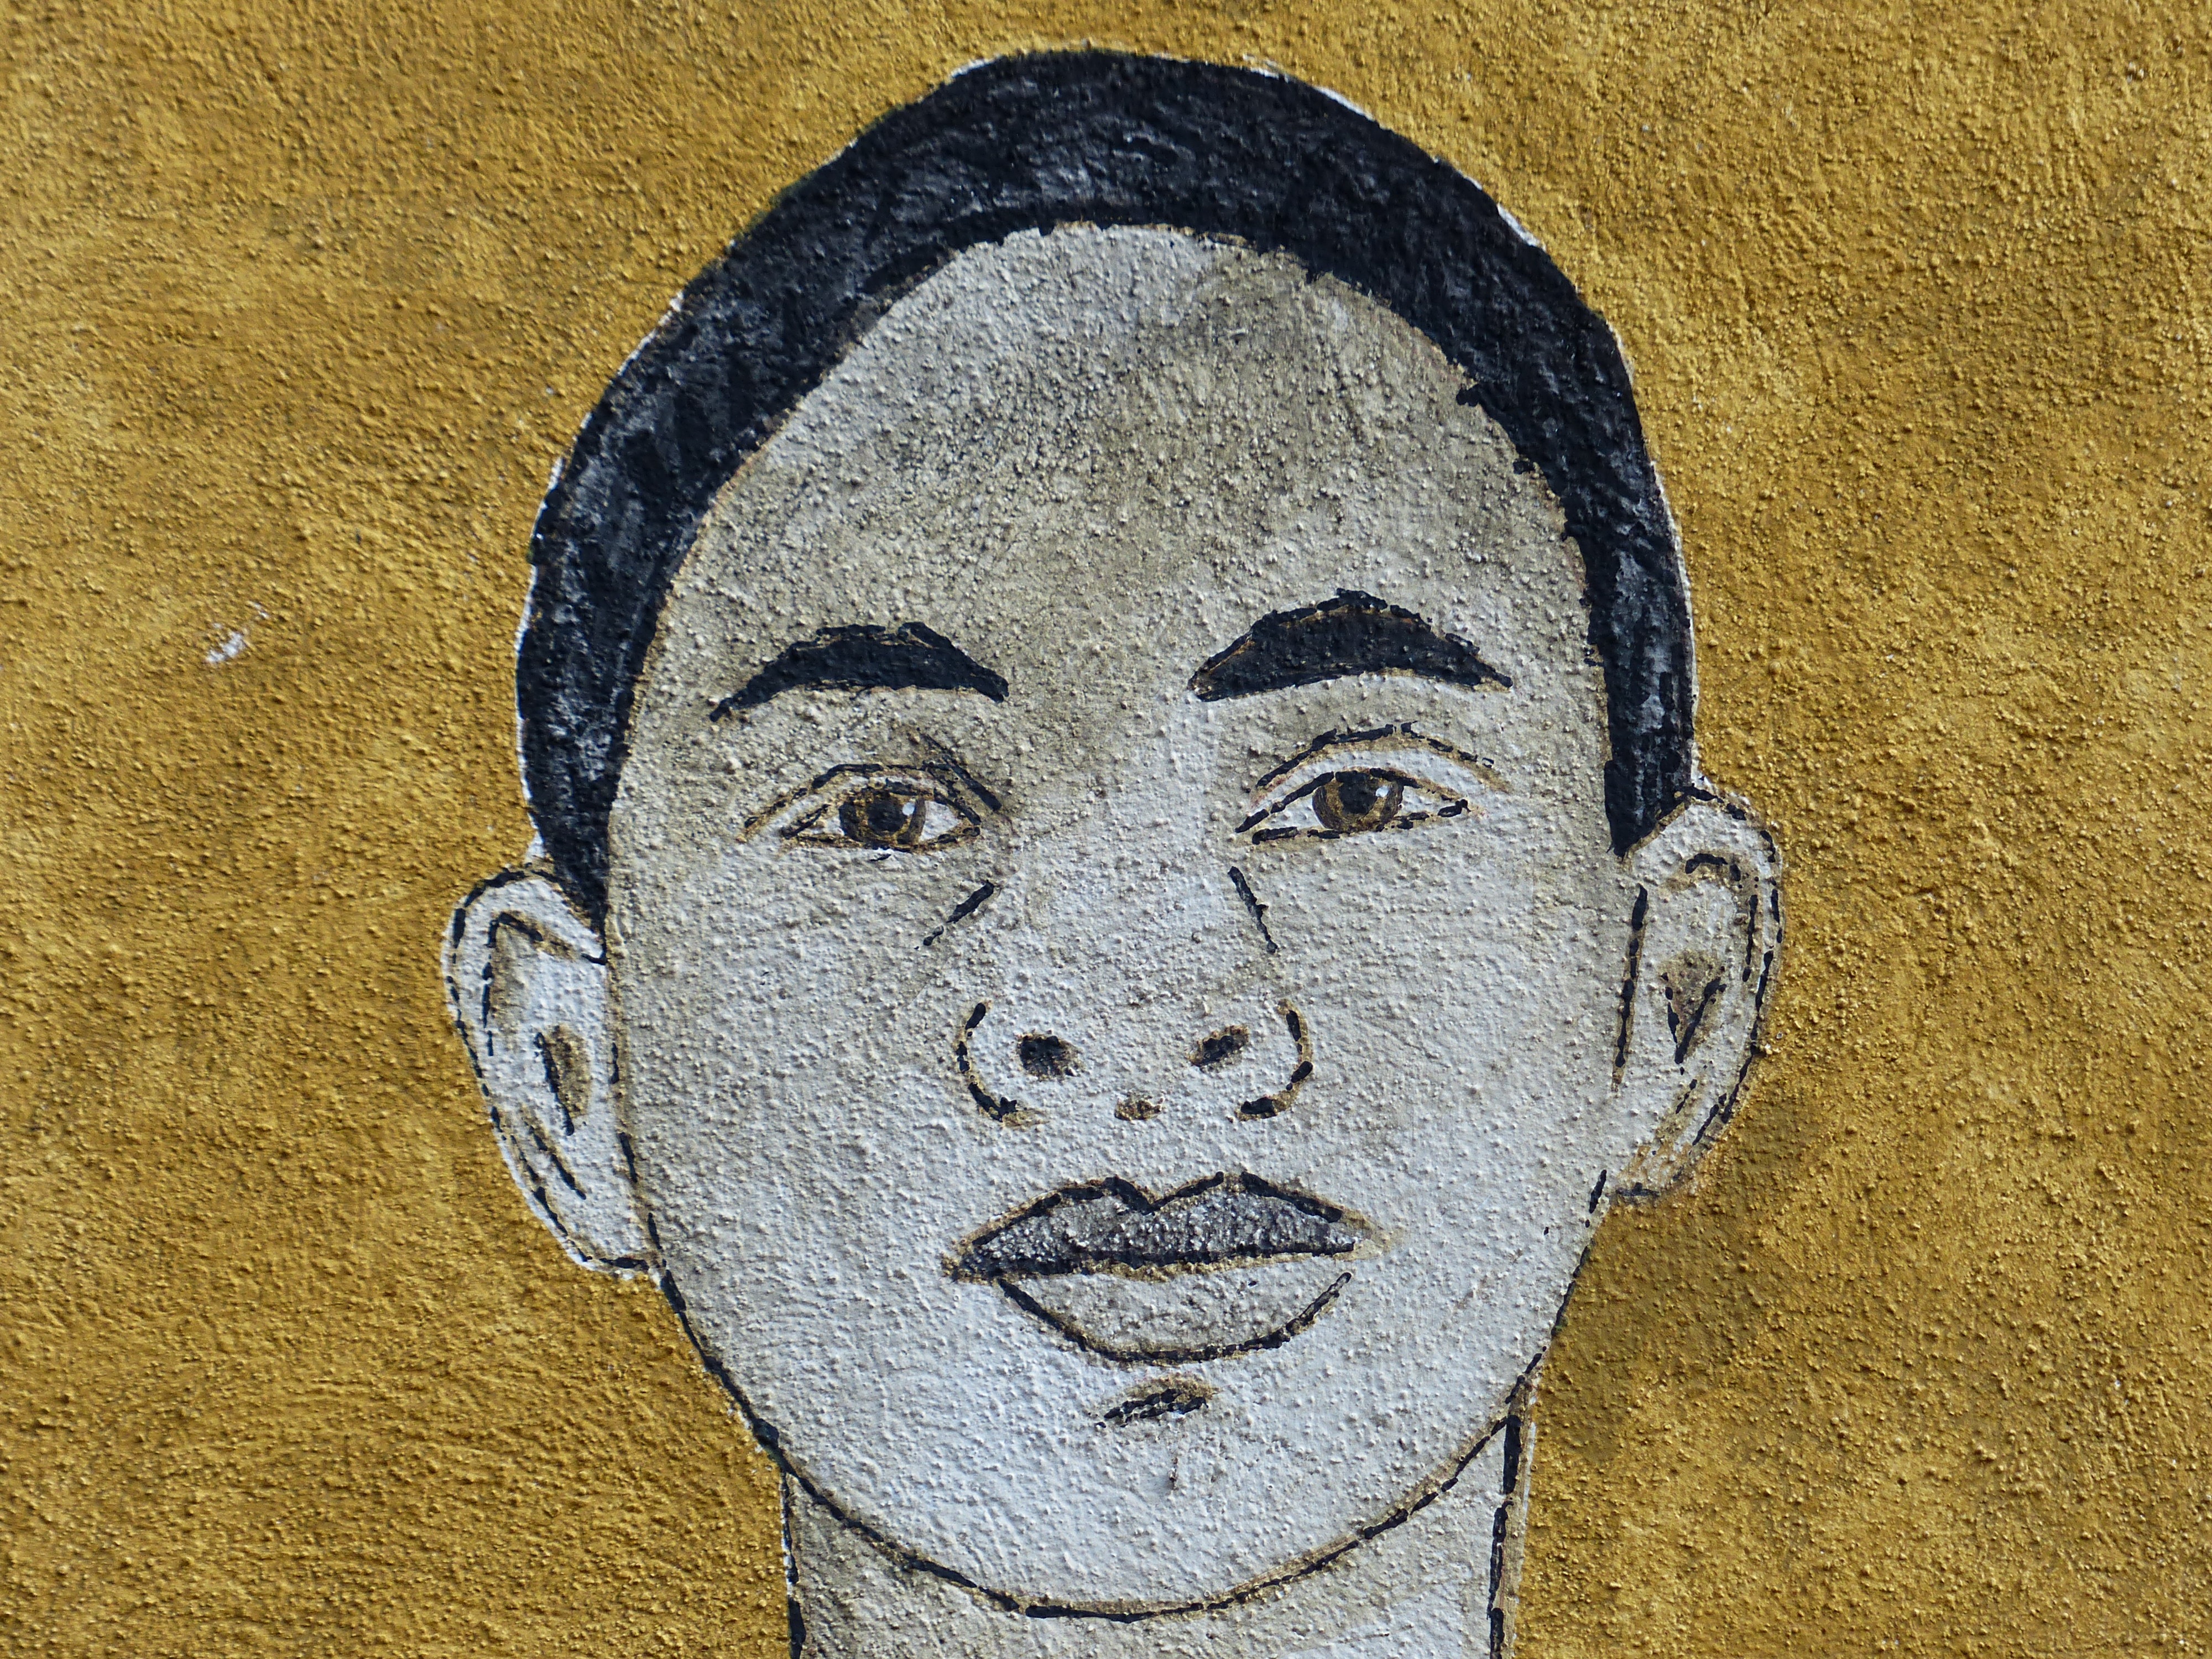
person, portrait, blue, face, sculpture, art, sketch, drawing, illustration, head, culture, painted, image, foreigners, ancient history, externally